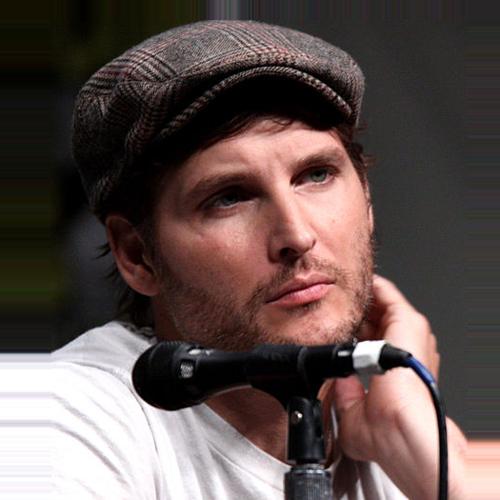
Age: 38